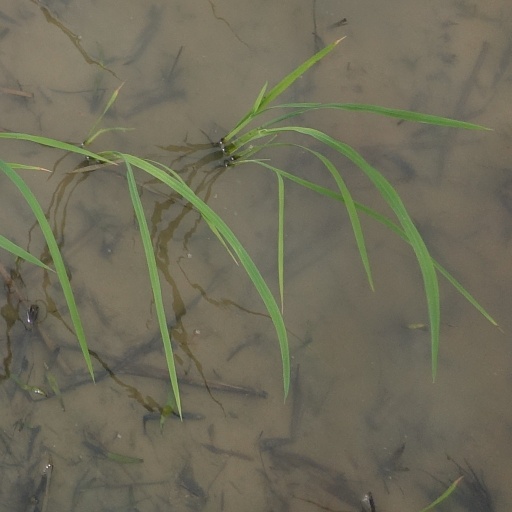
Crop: rice